Spain

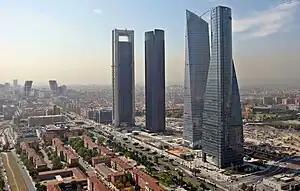
Cuatro Torres Business Area in Madrid

Spain also includes the Balearic Islands in the Mediterranean Sea, the Canary Islands in the Atlantic Ocean and a number of uninhabited islands on the Mediterranean side of the Strait of Gibraltar, known as ("places of sovereignty", or territories under Spanish sovereignty), such as the Chafarinas Islands and Alhucemas. The peninsula of de Vélez de la Gomera is also regarded as a "plaza de soberanía". The isle of Alborán, located in the Mediterranean between Spain and North Africa, is also administered by Spain, specifically by the municipality of Almería, Andalusia. The little Pheasant Island in the River Bidasoa is a Spanish-French condominium.